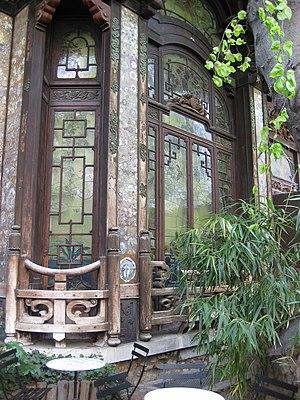
Extérieur de la salle de cinéma La Pagode à Paris.
Cet article recense les immeubles protégés au titre des monuments historiques en 2018, en France.
La Pagode est un établissement qui comporte deux salles de cinéma classées Art et Essai, situé au 57 bis rue de Babylone, à l'angle de la rue Monsieur, dans le 7ᵉ arrondissement. Réputé pour sa salle japonaise et son jardin japonais, c'est l'un des endroits consacrés au cinéma les plus insolites de Paris.
Luce Eekman, née le 28 juin 1933 à Paris, est une architecte française, ayant figuré au cinéma et au théâtre. Elle est la fille du peintre Nicolas Eekman, dont elle s'emploie à perpétuer la mémoire.